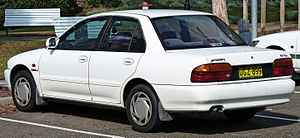
Proton Wira / Historie
Bagfra
Proton Wira eller Proton 400 var en lille mellemklassebil introduceret af den malaysiske bilfabrikant Proton i 1993 som firedørs sedan og femdørs hatchback. Wira var tænkt som et mere moderne alternativ til Saga Iswara, en modificeret version af Protons første model Saga. Frem til 2008 blev Saga regelmæssigt modificeret og herefter afløst af en ny generation, denne gang som minibil.